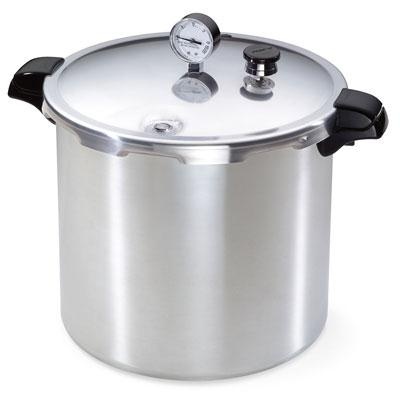
23 Qt Aluminum Pressure Canner
Presto 23-Quart Pressure Canner... Pressure canning is the only method recommended safe by the U.S.D.A. for low-acid foods such as vegetables, meats and fish. The easy-to-read gauge automatically registers a complete range of processing pressures. Air vent/cover lock allows pressure to build up only when the cover is closed properly and prevents the cover from opening until pressure is safely reduced. This Presto Pressure Canner also doubles as water bath canners for preserving fruits, jams, jellies, pickles and salsas. Mason Jar Capacity: 24 Half-Pints, 20 Pints, 7 Quarts. 23-Quart liquid capacity (21.8 liters) Constructed of extra-strong, warp-resistant aluminum and suitable for use on regular and smooth-top ranges. Includes cooking/canning rack and complete instruction and recipe book.
Brand: Presto
Category: Home & Garden > Kitchen & Dining > Cookware & Bakeware > Cookware > Pressure Cookers & Canners > Canners